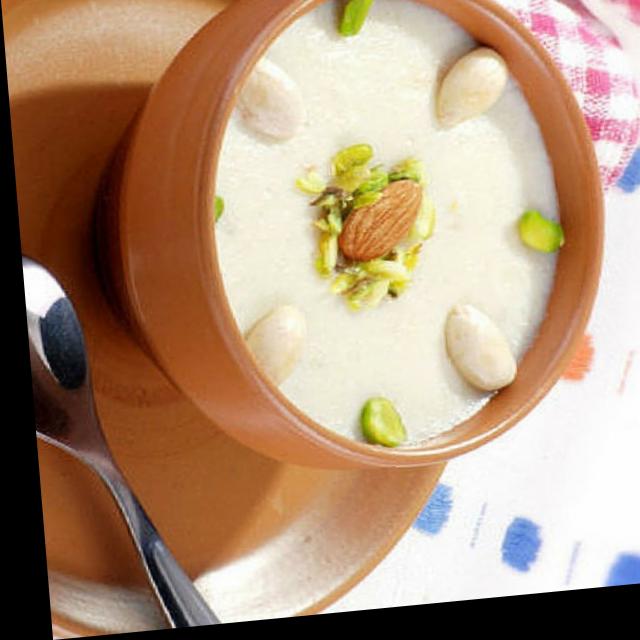
Dish: kheer